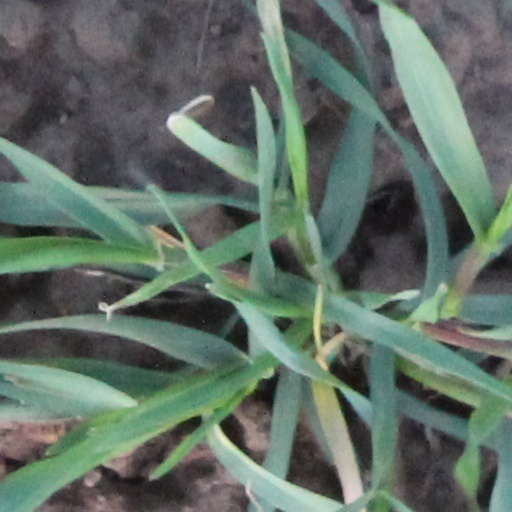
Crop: wheat